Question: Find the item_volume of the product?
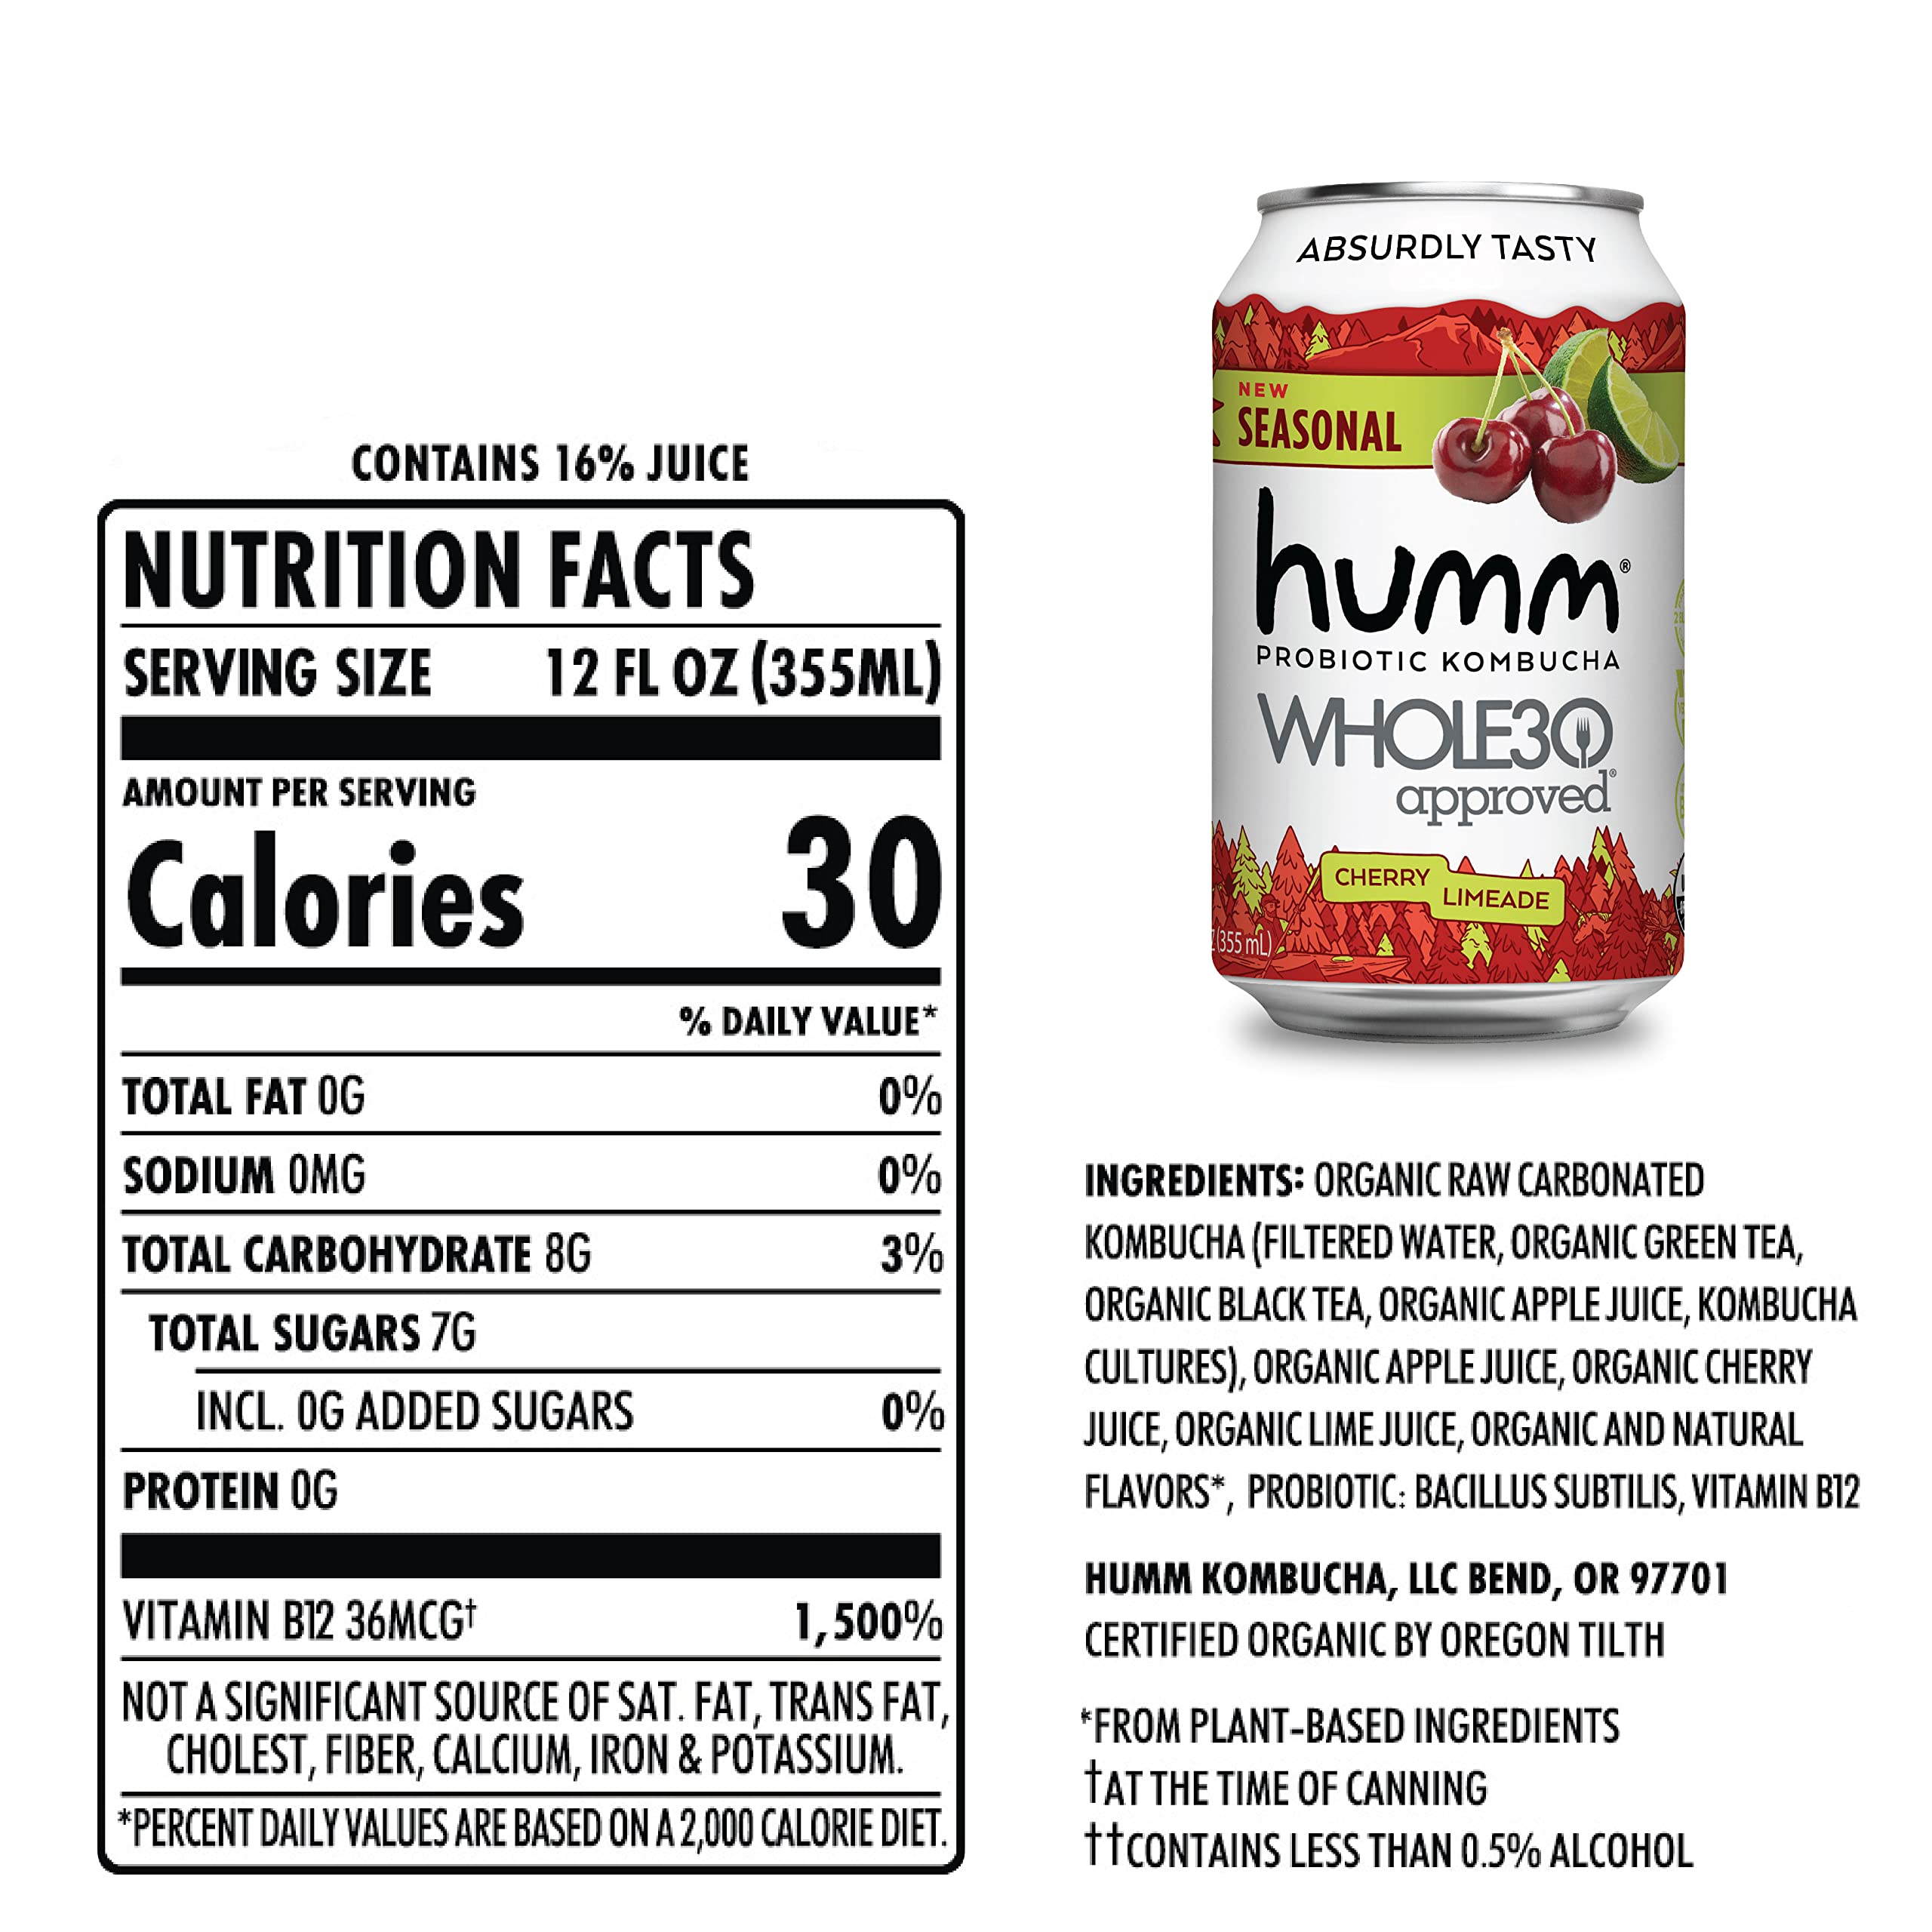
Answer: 12.0 fluid ounce